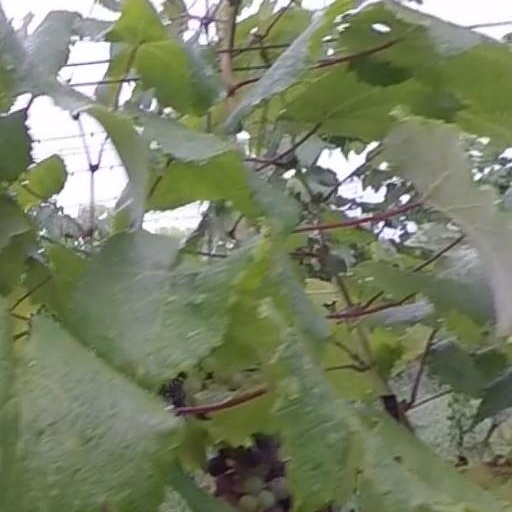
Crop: grape